Carlo Mollino

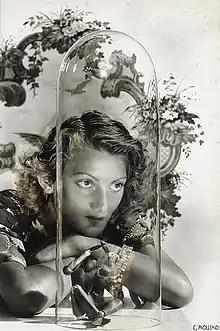
Carlo Mollino, "Sibyl", 1942. Mollino in this photo plays with the legend of Merlin and Morgan Le Fay.

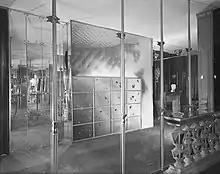
Carlo Mollino, untitled photo of the entrance of Casa Devalle II, 1940

Thanks to an extended apprenticeship with his civil engineer father before, during, and after studying architecture, Mollino was highly skilled in a range of building technologies and materials while commanding all aspects of the construction process (for example he produces working drawings for the doors and windows of most of his buildings).